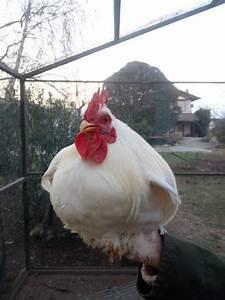
chicken